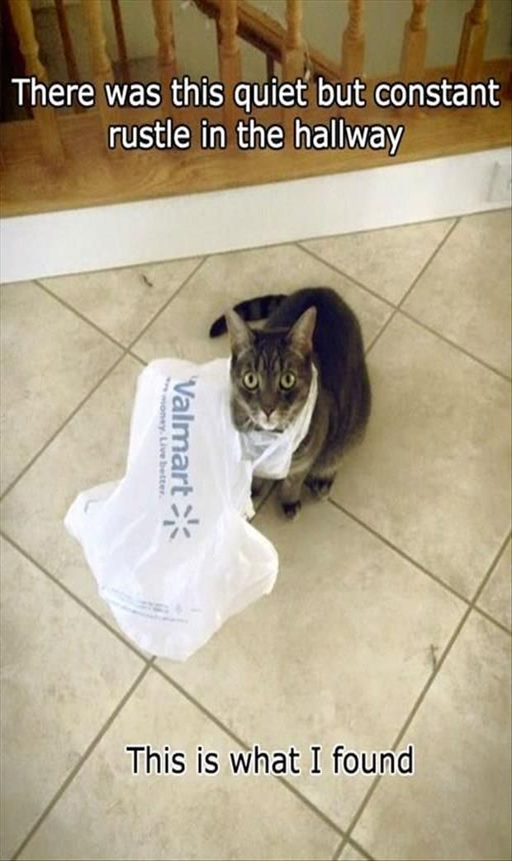
funny animals pics of the hour -- pics